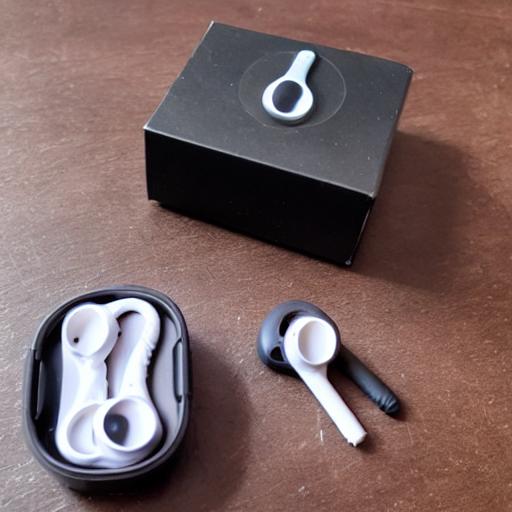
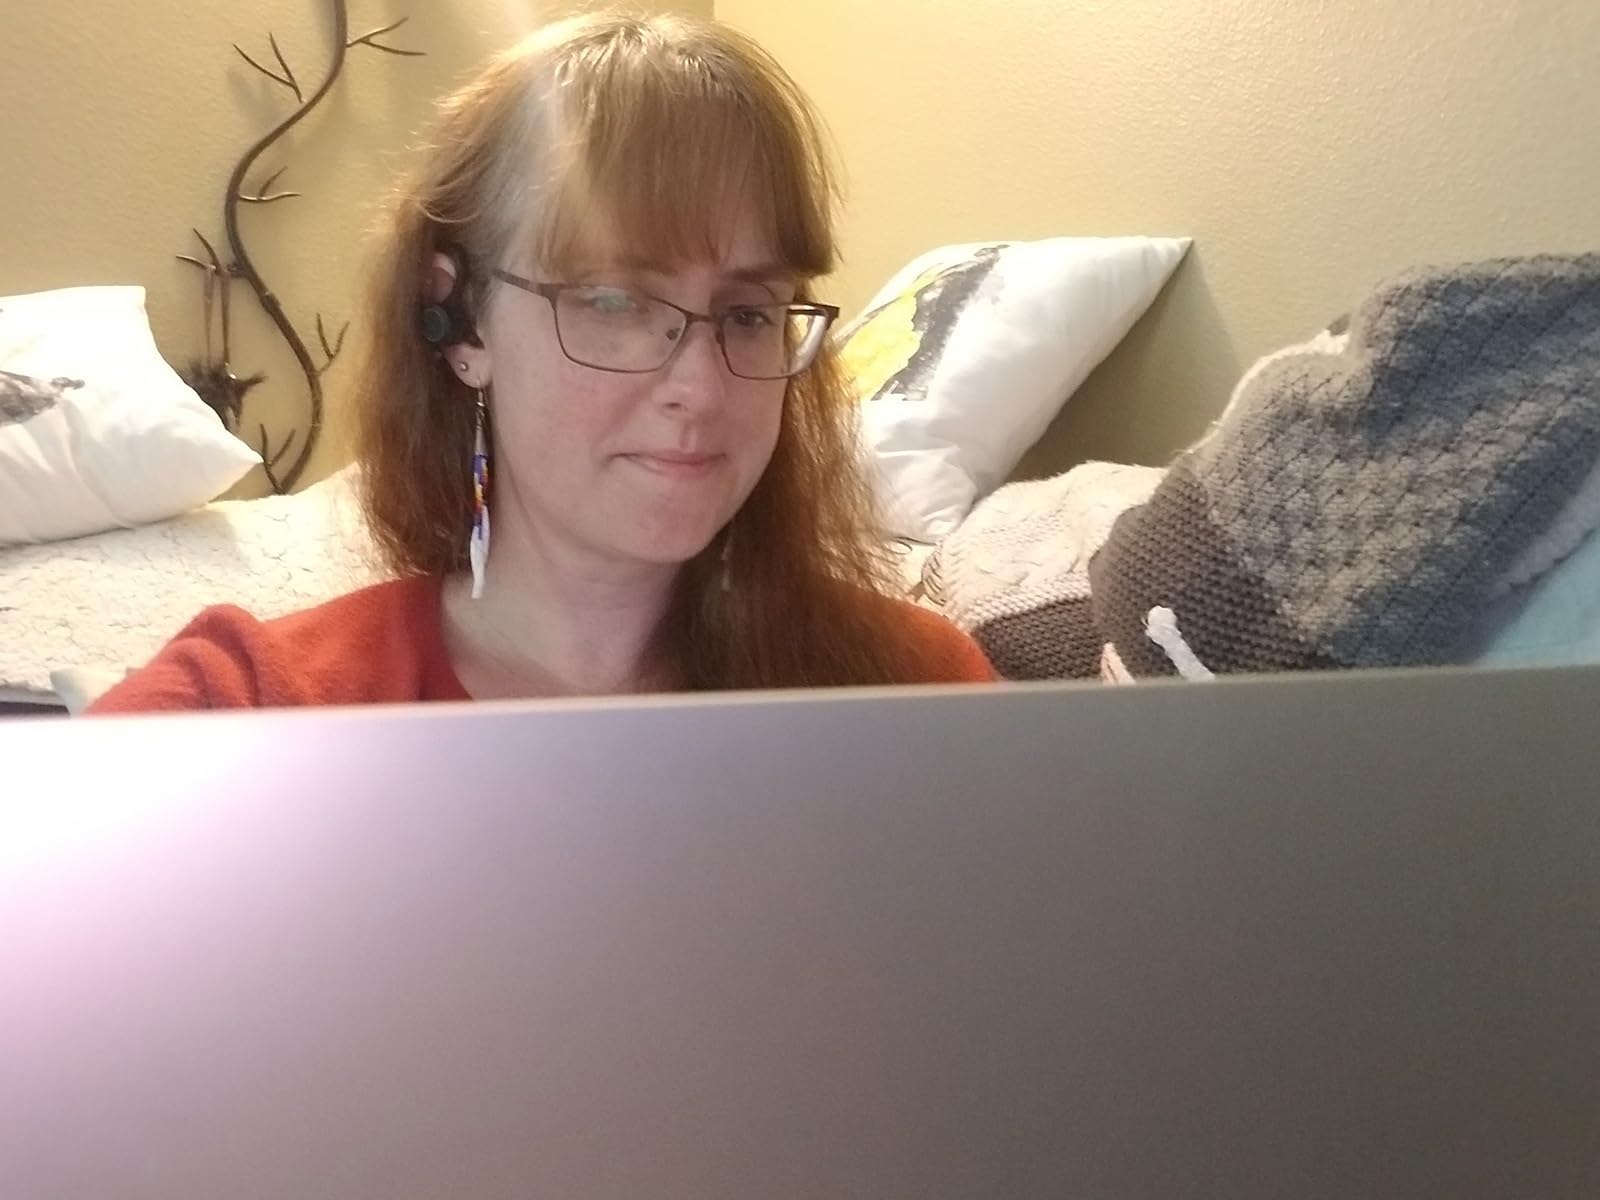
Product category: earbuds
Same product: no